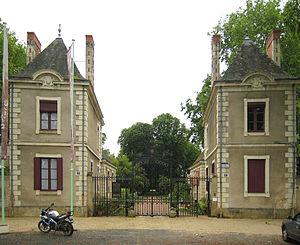
Richelieu est une commune française située dans le département d’Indre-et-Loire, en région Centre-Val de Loire.